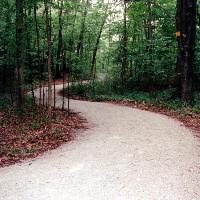
Weather: cloudy or overcast